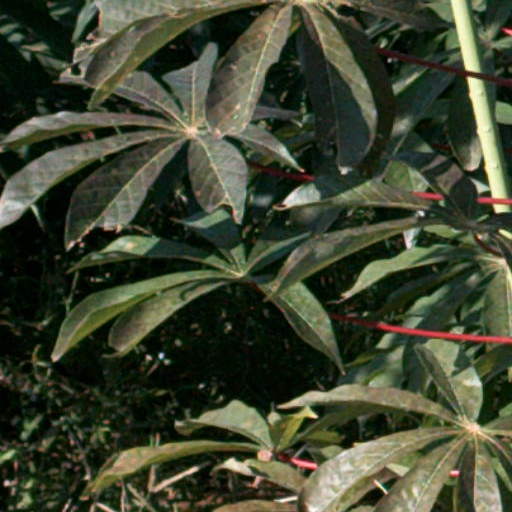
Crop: cassava